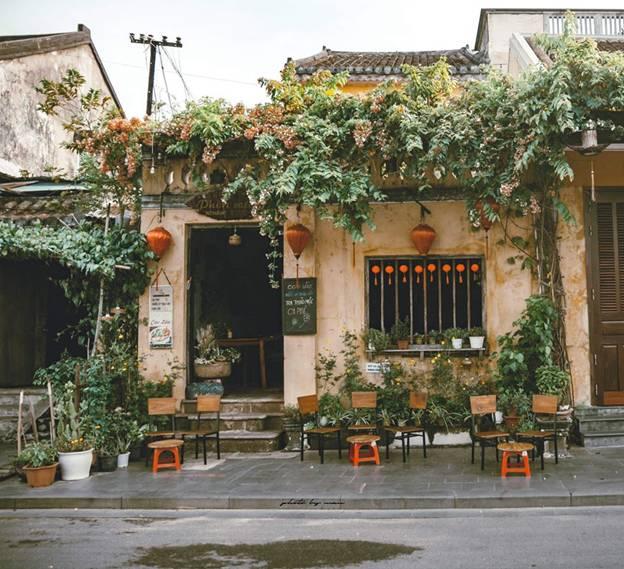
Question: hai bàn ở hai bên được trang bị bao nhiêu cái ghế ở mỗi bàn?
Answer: mỗi bàn có hai cái ghế